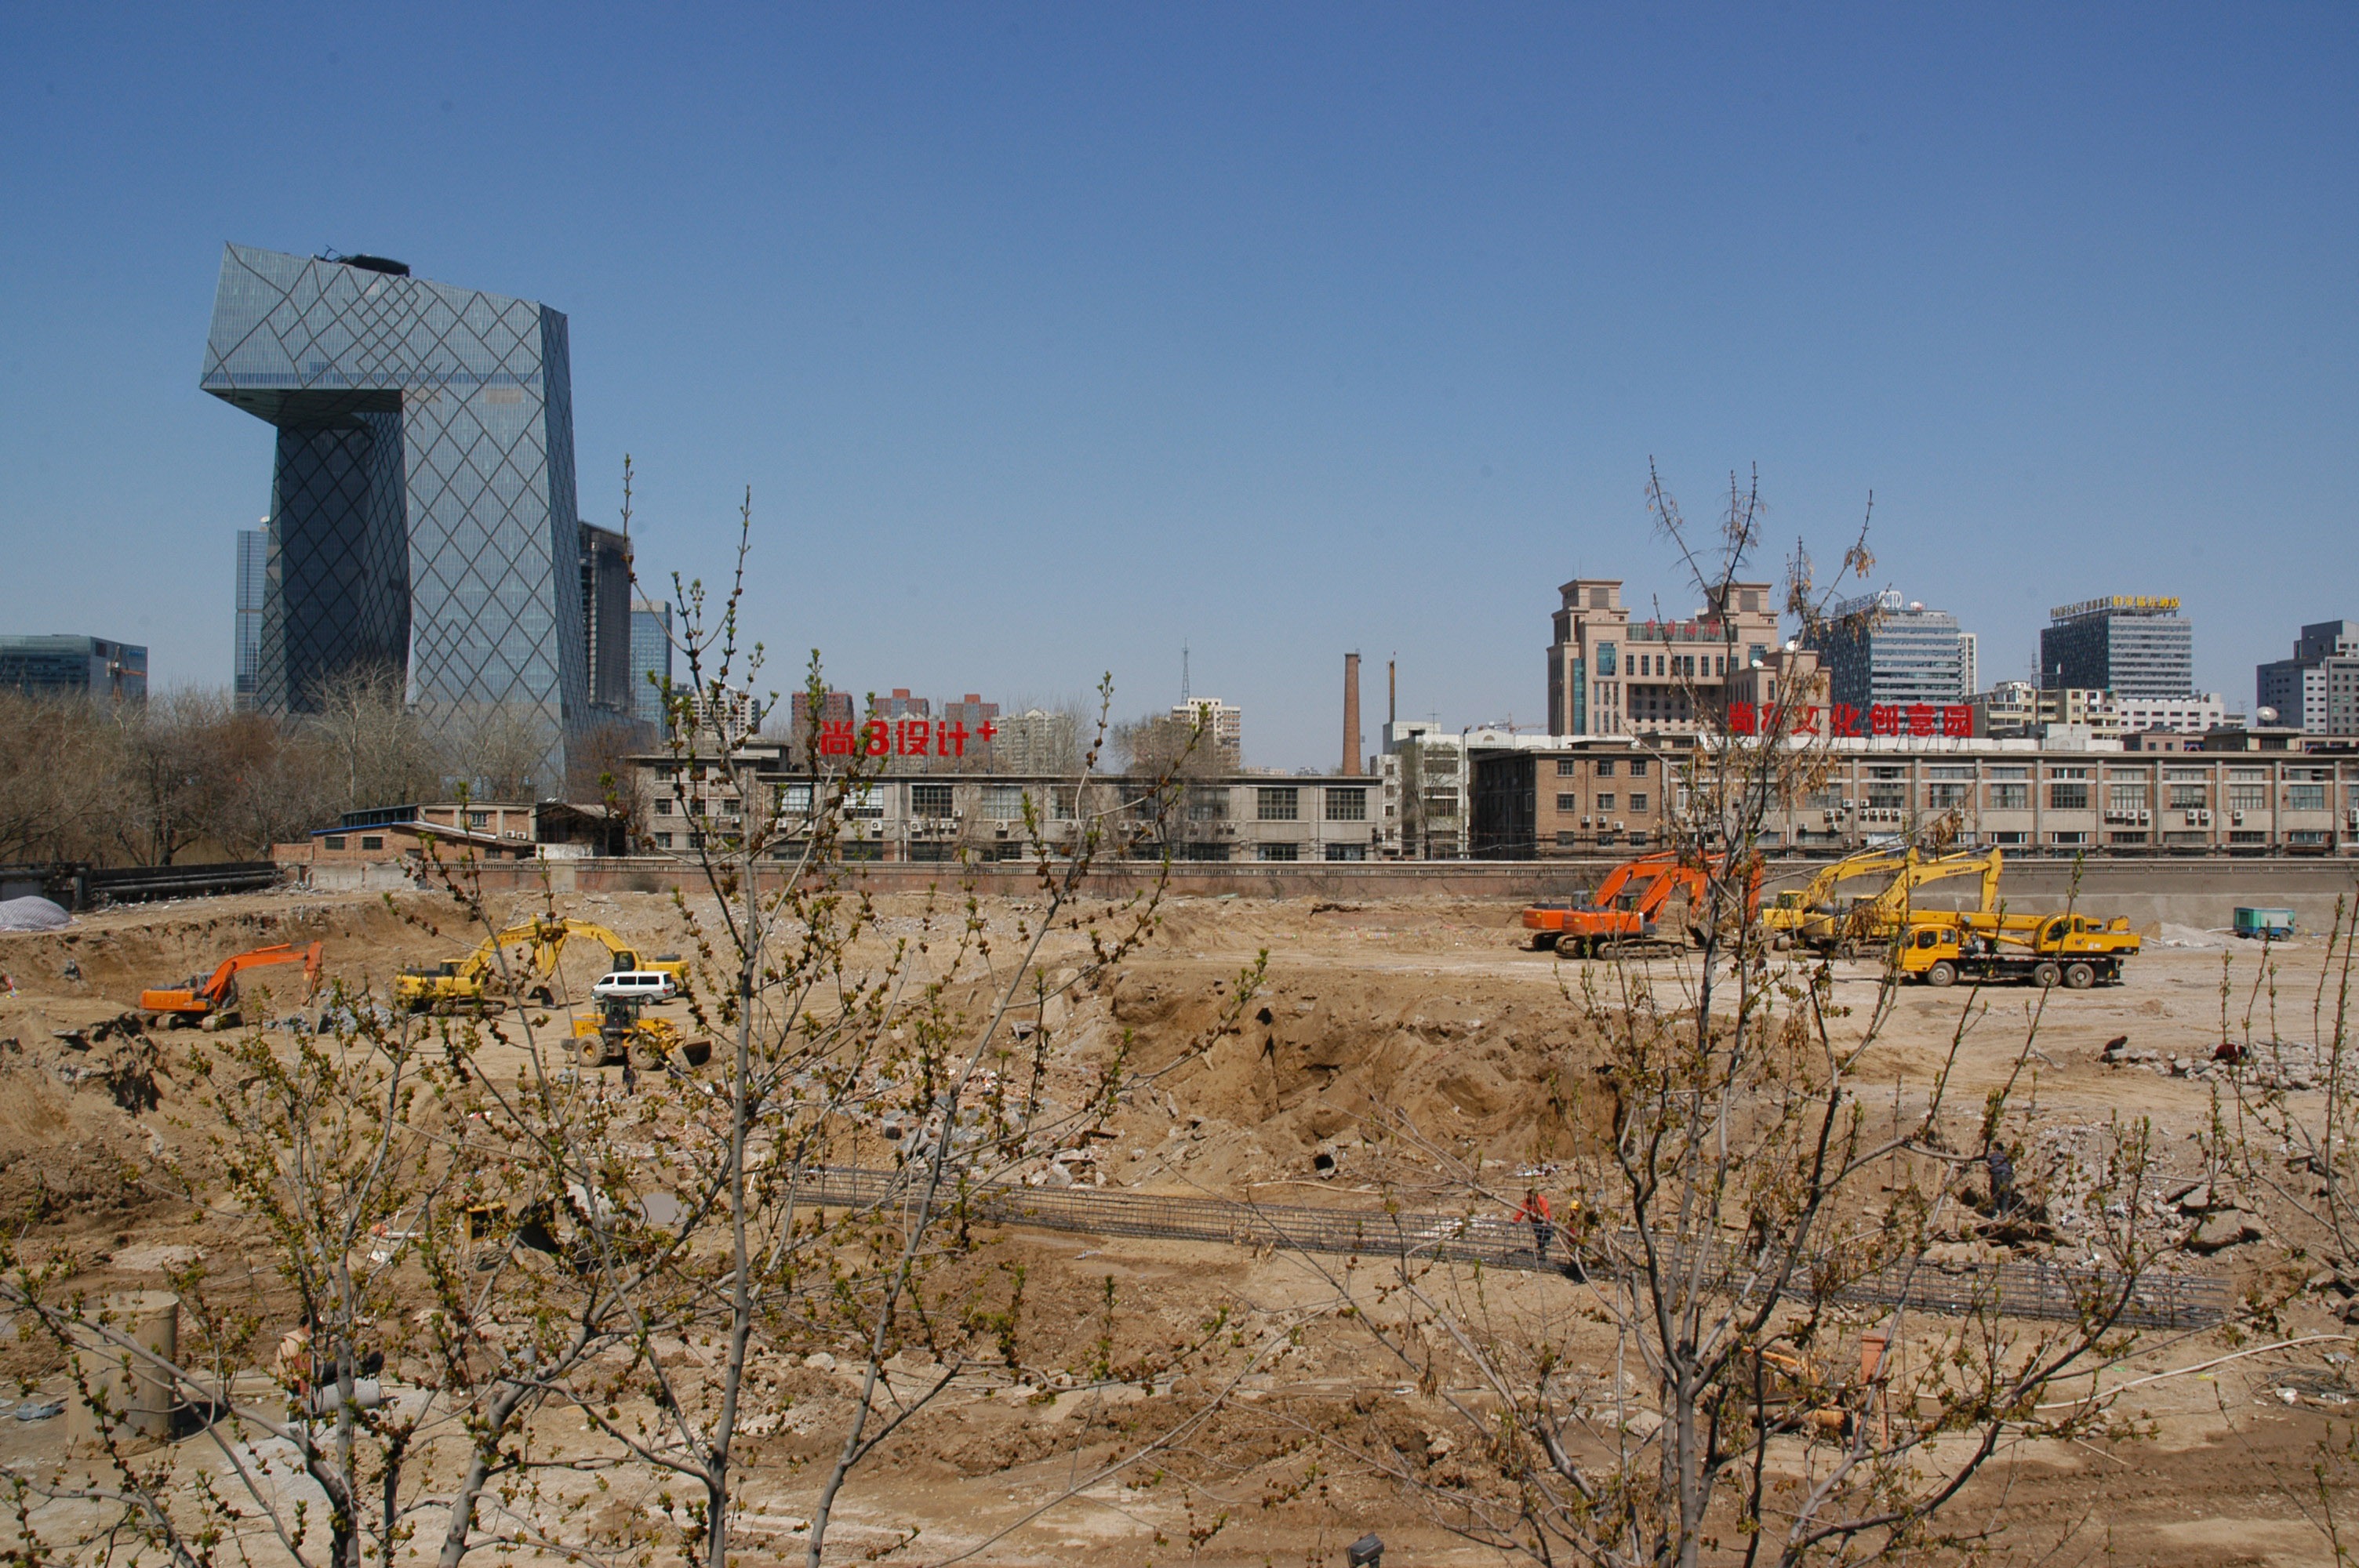
structure, building, transport, construction, asia, exterior, industry, business, beijing, china, economy, built, outdoor structure